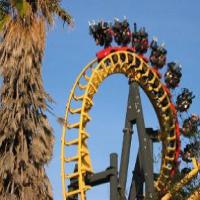
Weather: sun or clear